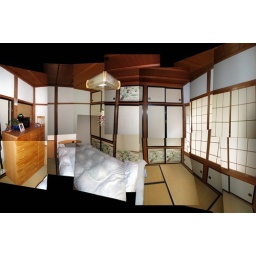
My house in Japan - bedroom